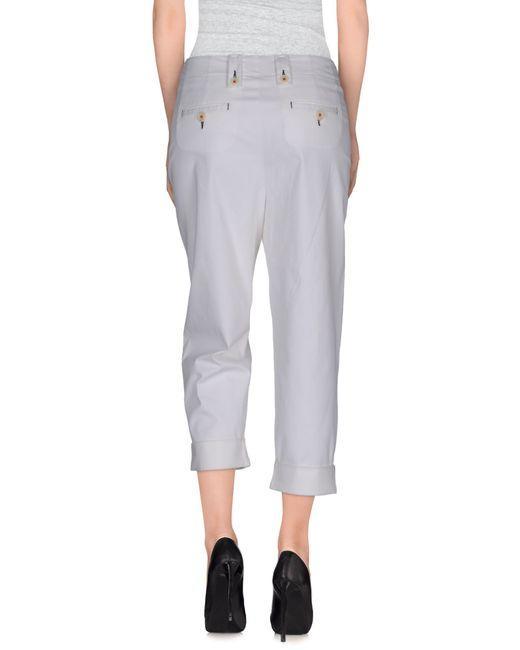
Graue Baumwoll-Mittler-Kalb-formale Frauen-Hosen